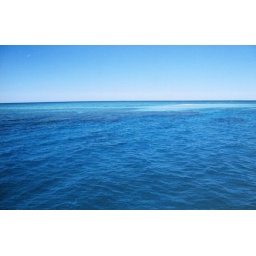
I had PERFECT weather most of the trip. I actually dived around that sand bar